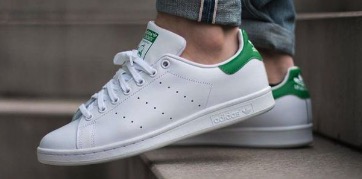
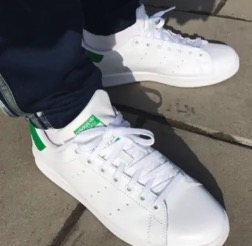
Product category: misc
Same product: yes